Policy analysis

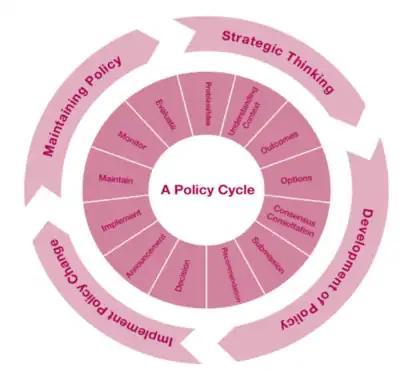
Example of a policy cycle, used in the PROCSEE Approach

The policy process approach puts its focal point onto political processes and involved stakeholders; its scope is the broader meso-scale and it interprets problems using a political lens (i.e., the interests and goals of elected officials). It aims at determining what processes, means and policy instruments (e.g., regulation, legislation, subsidy) are used. As well, it tries to explain the role and influence of stakeholders within the policy process. "Stakeholders" is defined broadly to include citizens, community groups, non-governmental organizations, businesses and even opposing political parties. By changing the relative power and influence of certain groups (e.g., enhancing public participation and consultation), solutions to problems may be identified that have more "buy in" from a wider group. One way of doing this follows a heuristic model called the "policy cycle". In its simplest form, the policy cycle, which is often depicted visually as a loop or circle, starts with the identification of the problem, proceeds to an examination of the different policy tools that could be used to respond to that problem, then goes on to the implementation stage, in which one or more policies are put into practice (e.g., a new regulation or subsidy is set in place), and then finally, once the policy has been implemented and run for a certain period, the policy is evaluated. A number of different viewpoints can be used during evaluation, including looking at a policy's effectiveness, cost-effectiveness, value for money, outcomes or outputs.